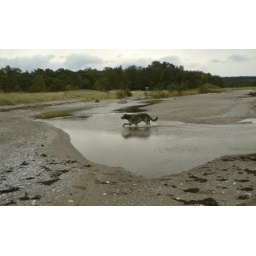
Aiax is crossing a small fresh water stream running over the beach out in to the sea.